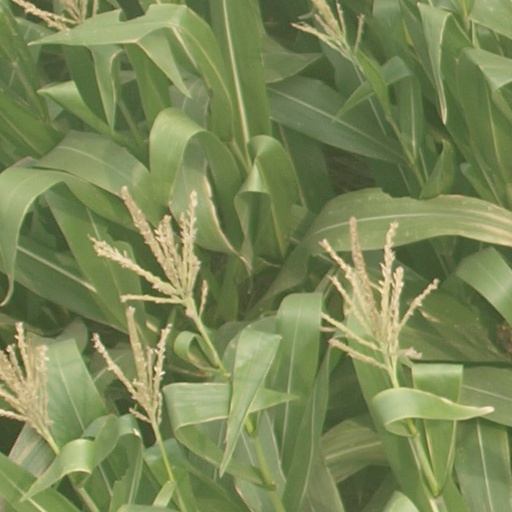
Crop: maize; corn